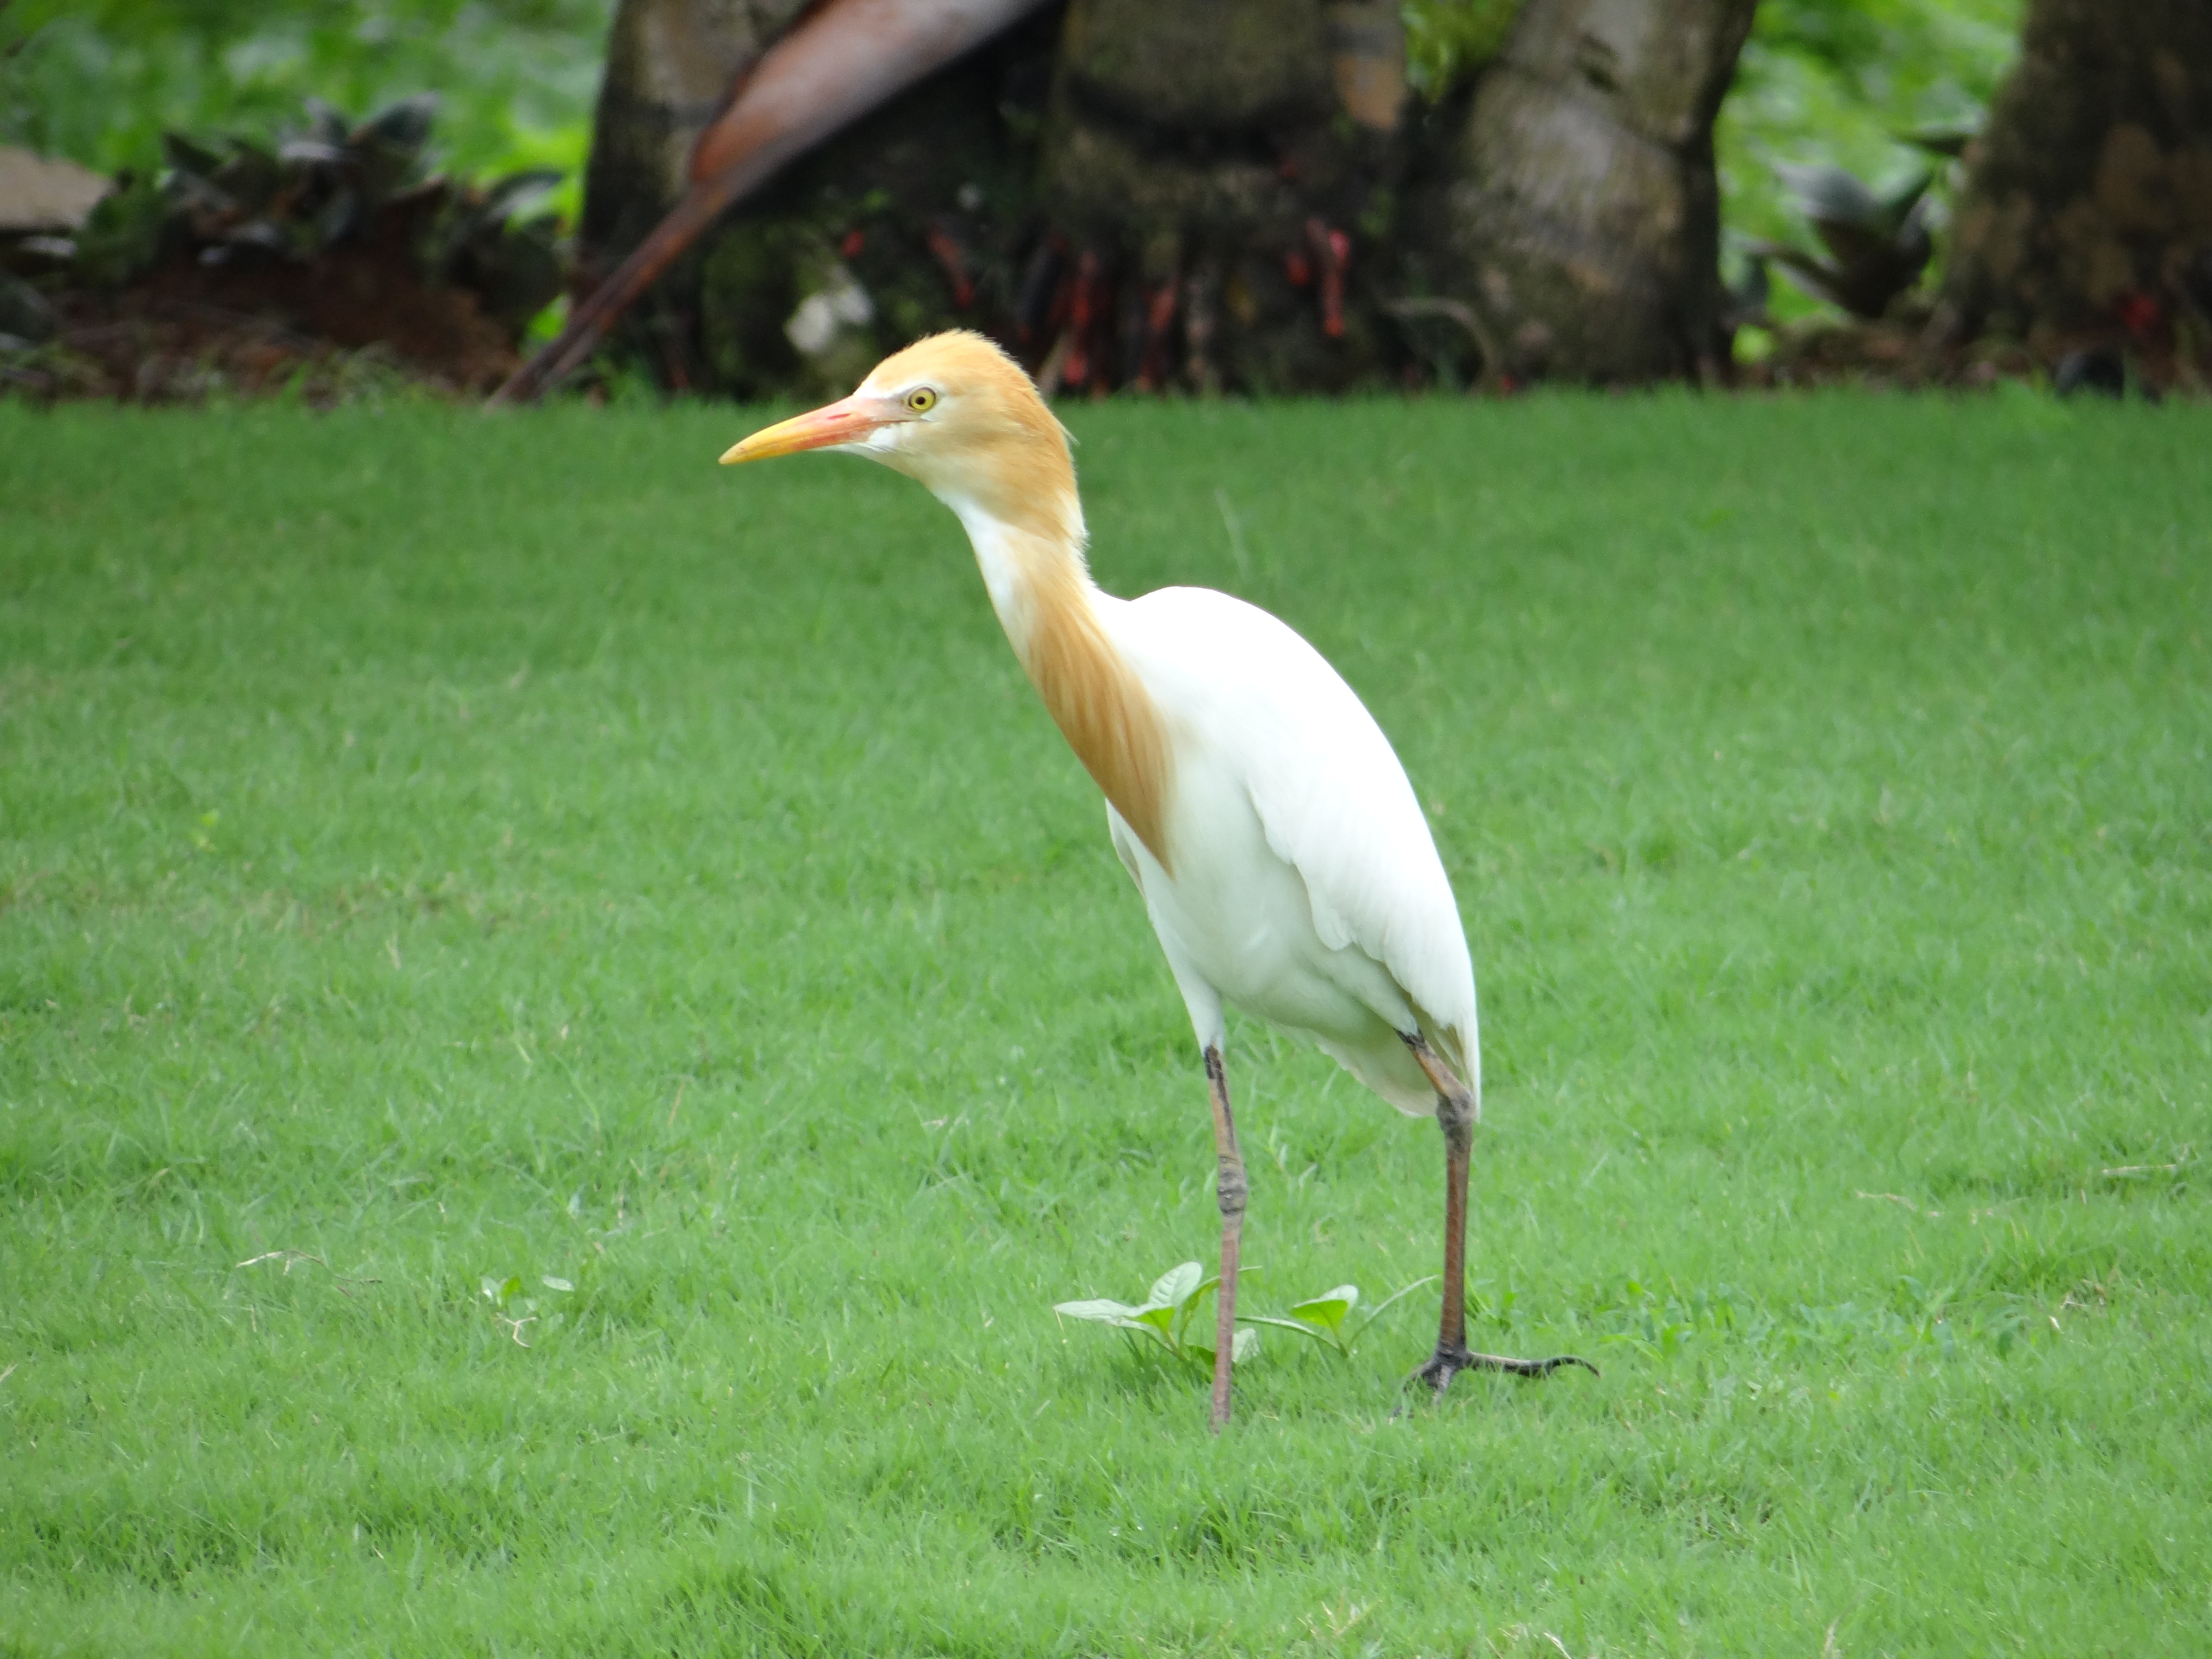
bird, white, wildlife, beak, fauna, stork, vertebrate, beautiful, india, egret, heron, ibis, karnataka, cattle egret, ciconiiformes, crane like bird